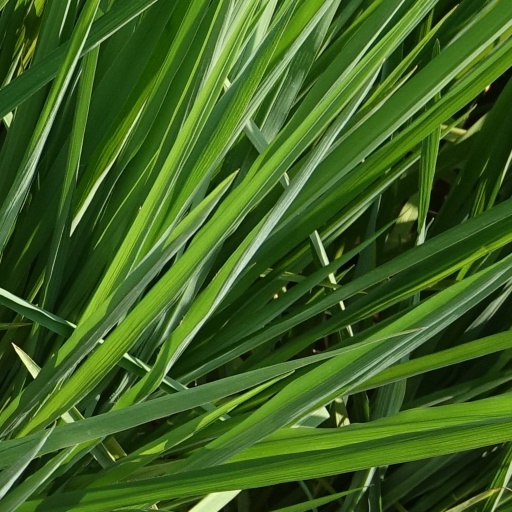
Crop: rice